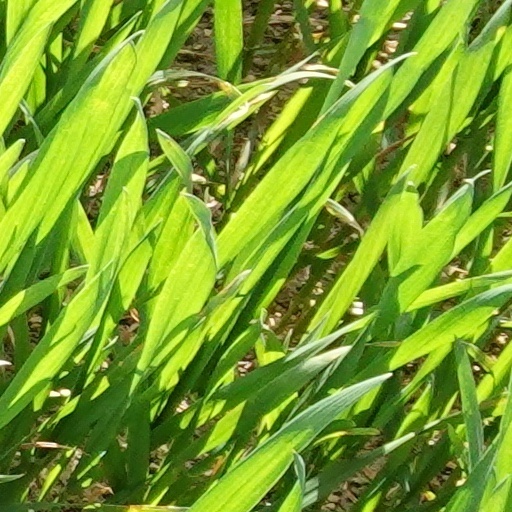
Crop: wheat